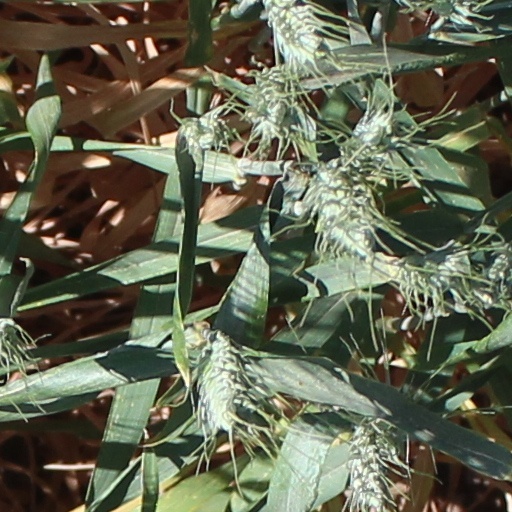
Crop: wheat